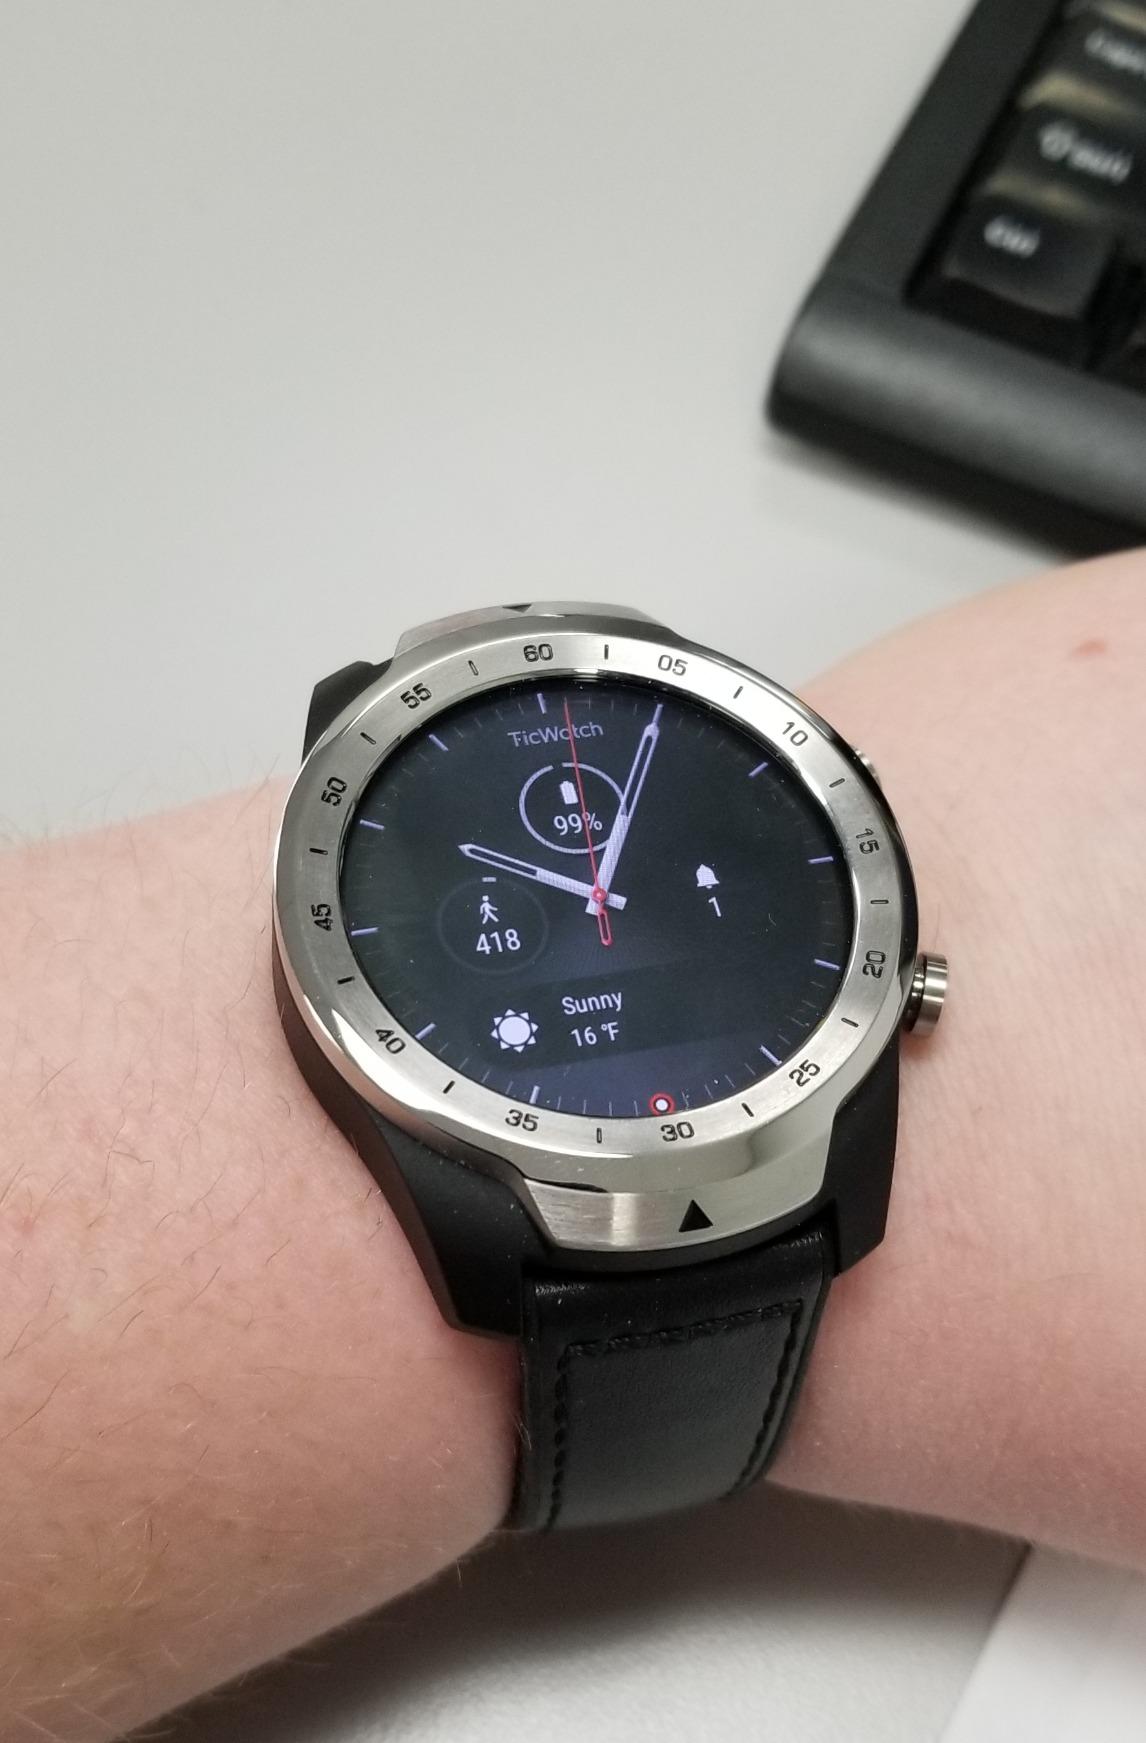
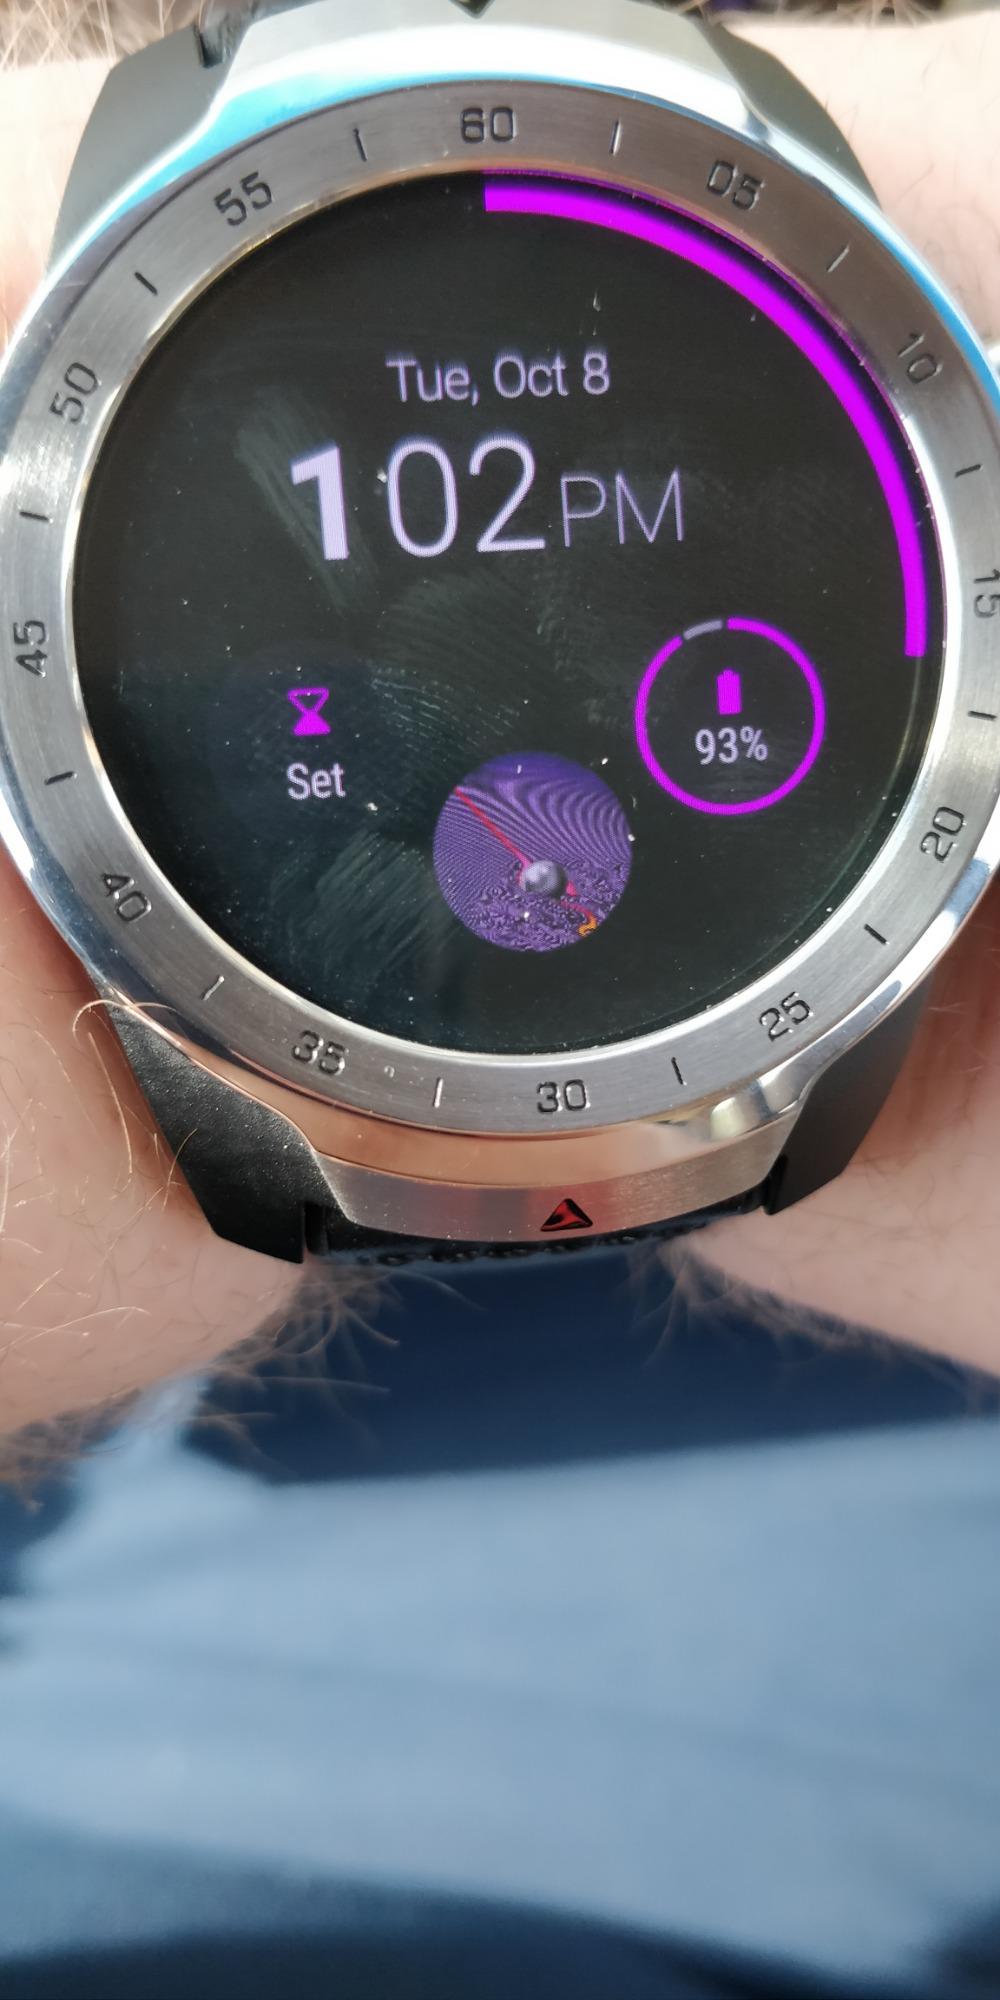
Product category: smartwatch
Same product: yes